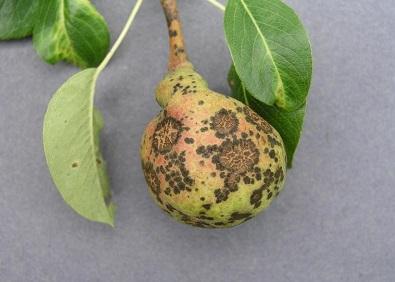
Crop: apple
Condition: scab